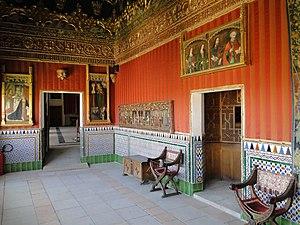
Salle du Cordon de l'Alcázar de Ségovie, Espagne